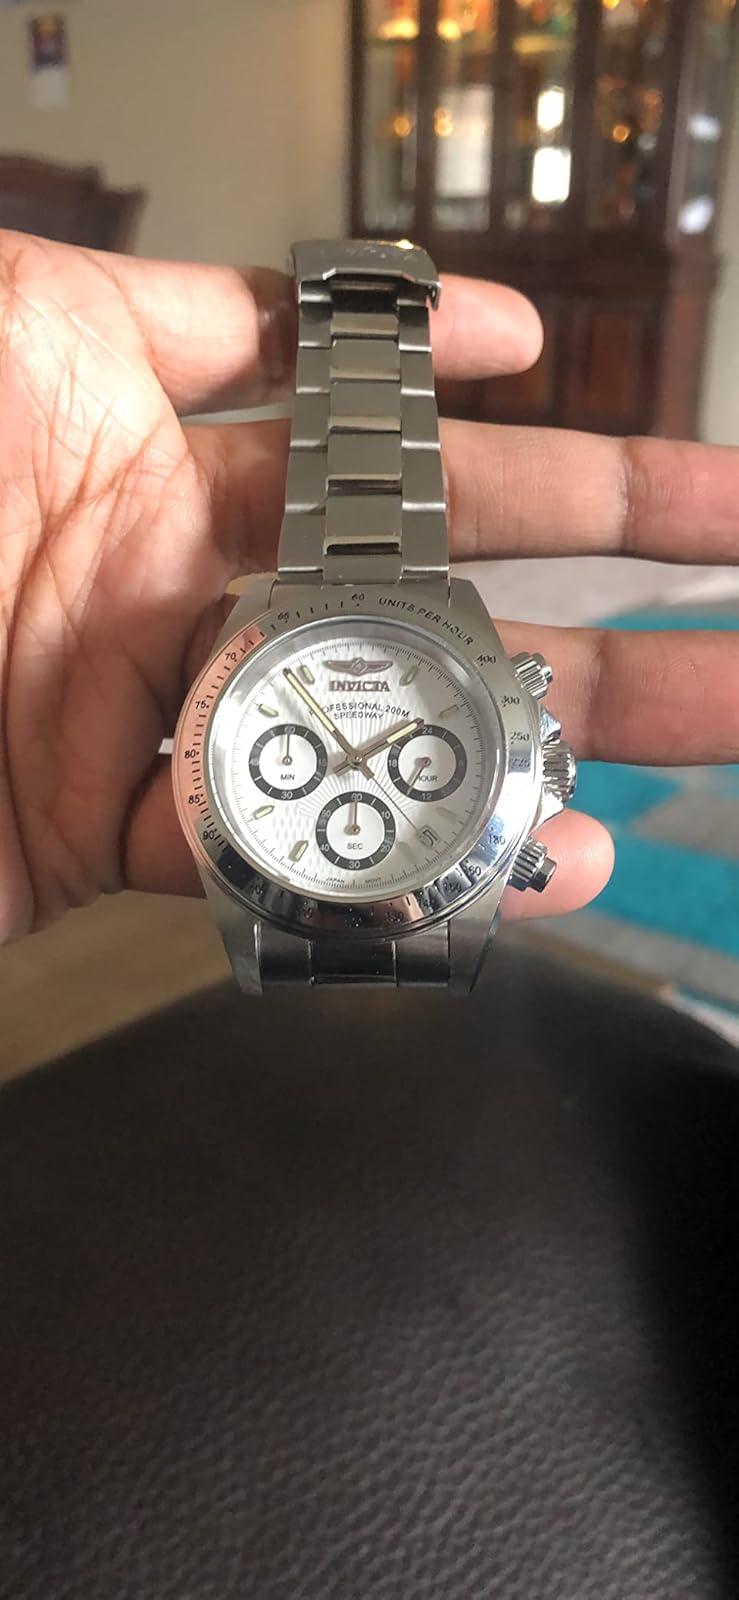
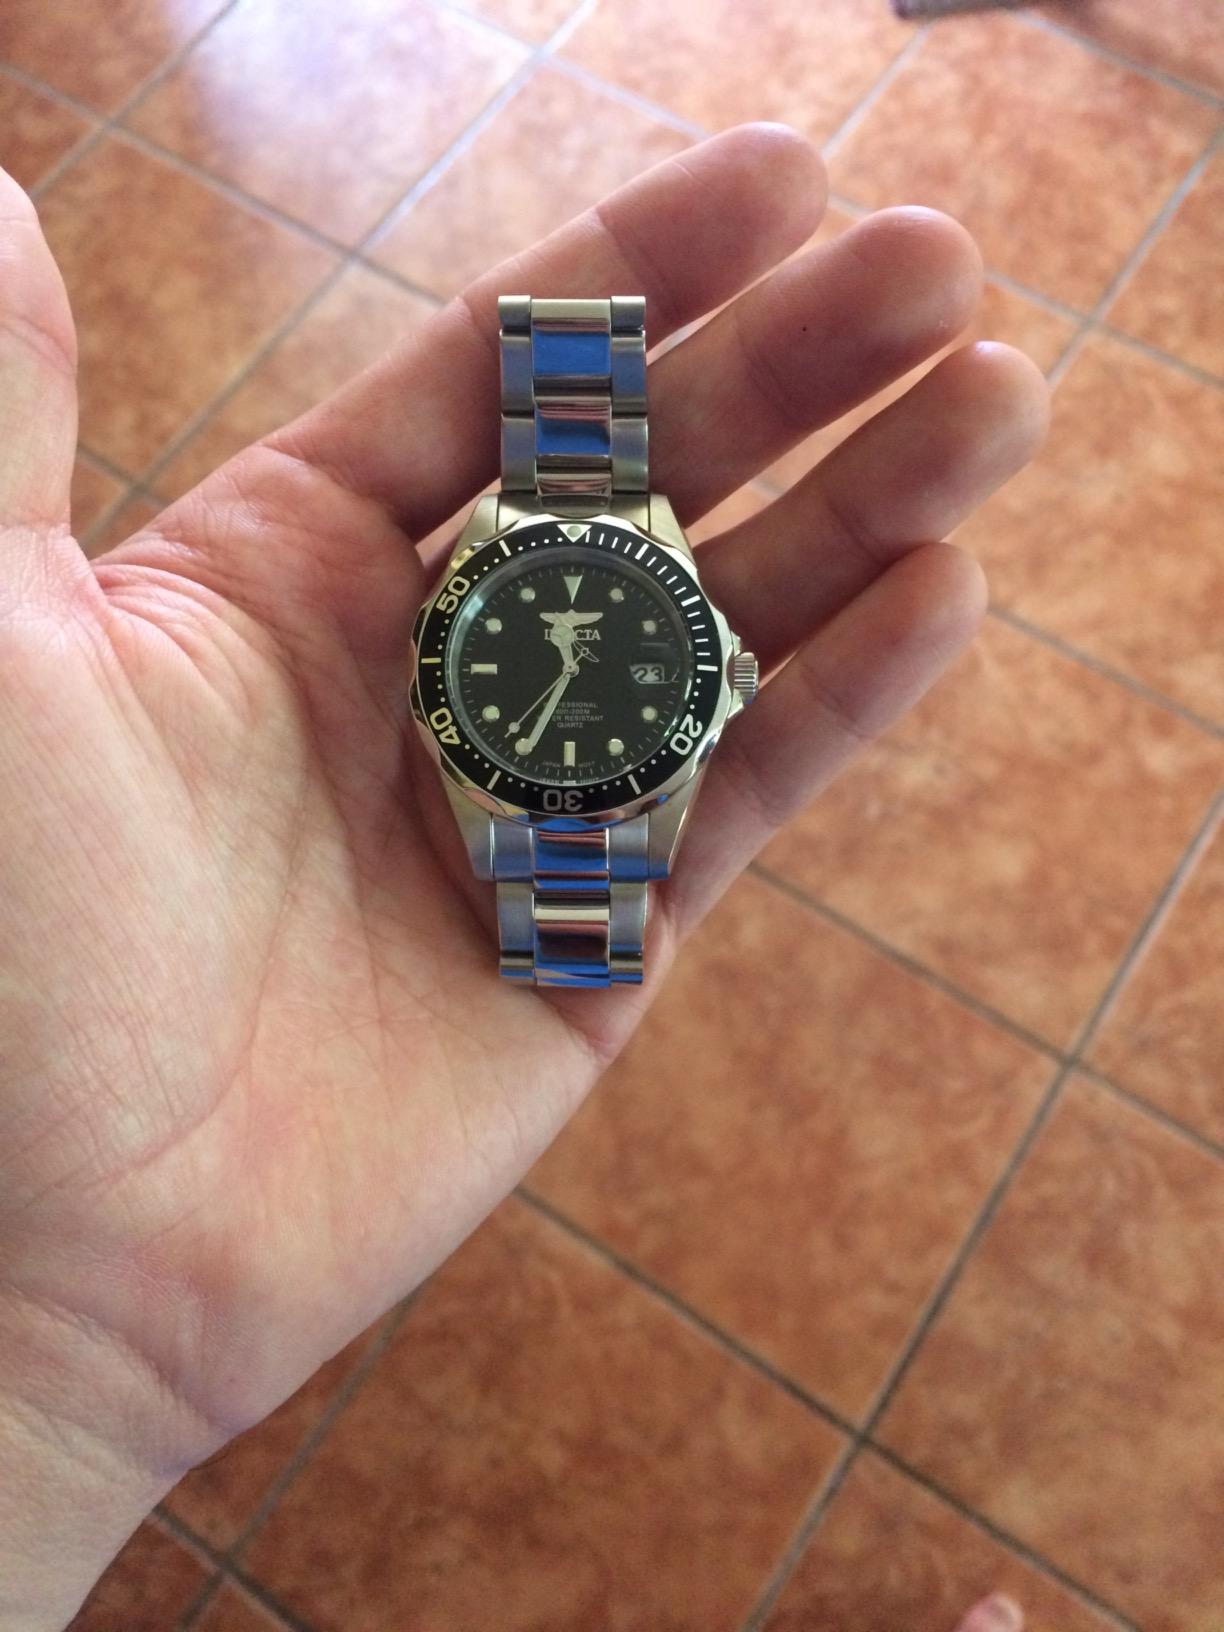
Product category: accessories_watch
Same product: no